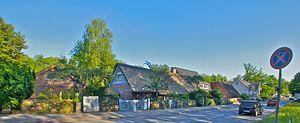
Hambourg (Duvenstedt), Allemagne: Toit de chaume dans la rue Lohe